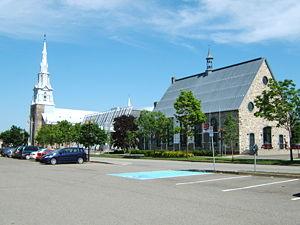
Centre-ville de Rimouski avec dans l'ordre, la Cathédrale Saint-Germain, la salle de spectacle Desjardins-Telus et le Musée régional de Rimouski.
Cette liste recense les biens du patrimoine immobilier du Bas-Saint-Laurent inscrits au répertoire du patrimoine culturel du Québec. Cette liste est divisée par municipalité régionale de comté géographique.
Liste des lieux patrimoniaux du Bas-Saint-Laurent au Québec inscrit au répertoire des lieux patrimoniaux du Canada.
Rimouski-Neigette est une municipalité régionale de comté de la province de Québec, dans la région administrative du Bas-Saint-Laurent, créée le 26 mai 1982. Son chef-lieu est la ville de Rimouski. Elle est entourée des municipalités régionales de comté suivantes : La Mitis, Les Basques et Témiscouata.